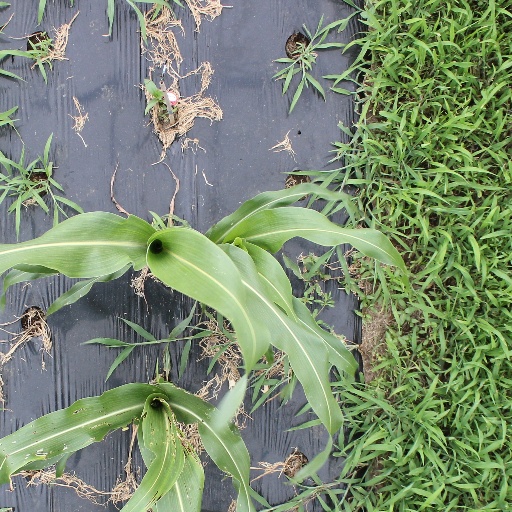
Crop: sorghum